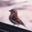
Label: bird